Corrour Lodge

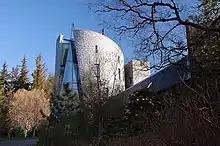
The new lodge, also showing part of the Edwardian structure.

George Gustavus Walker renovated Corrour Old Lodge converting it to a shooting lodge, which at was reputed to be the highest house in Scotland and one of the most inaccessible shooting lodges. It was beside the historical drove road, the Road to the Isles. in size, it was set in Choire Odhair on the southwest flank of Càrn Dearg, south of Loch Ossian. Now in a ruinous state after its roof had been deliberately removed in the 1930s, it was reputed to have been used as a sanatorium (isolation hospital) in the early 20th century.